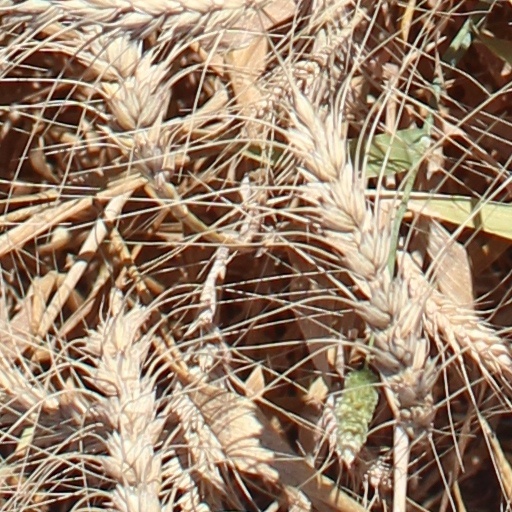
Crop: wheat